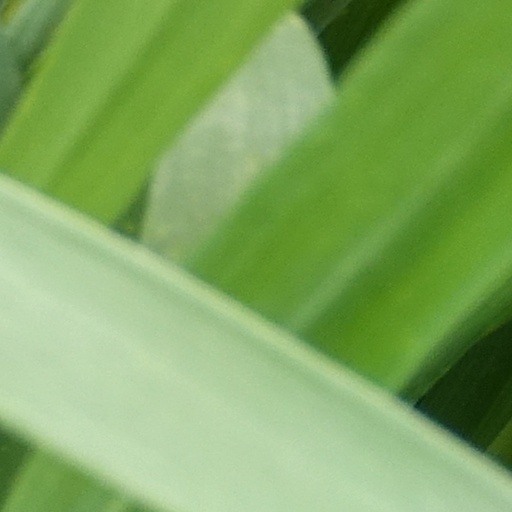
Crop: wheat